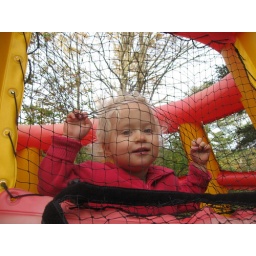
fern in the bouncy house